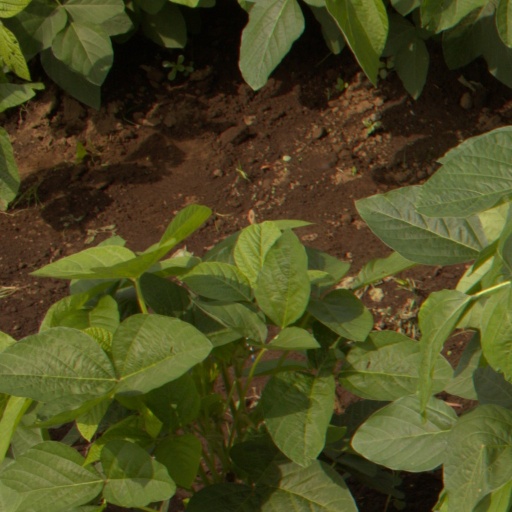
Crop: soybean